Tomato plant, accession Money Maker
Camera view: tilt-top (135 deg); turntable rotation: 90 degrees
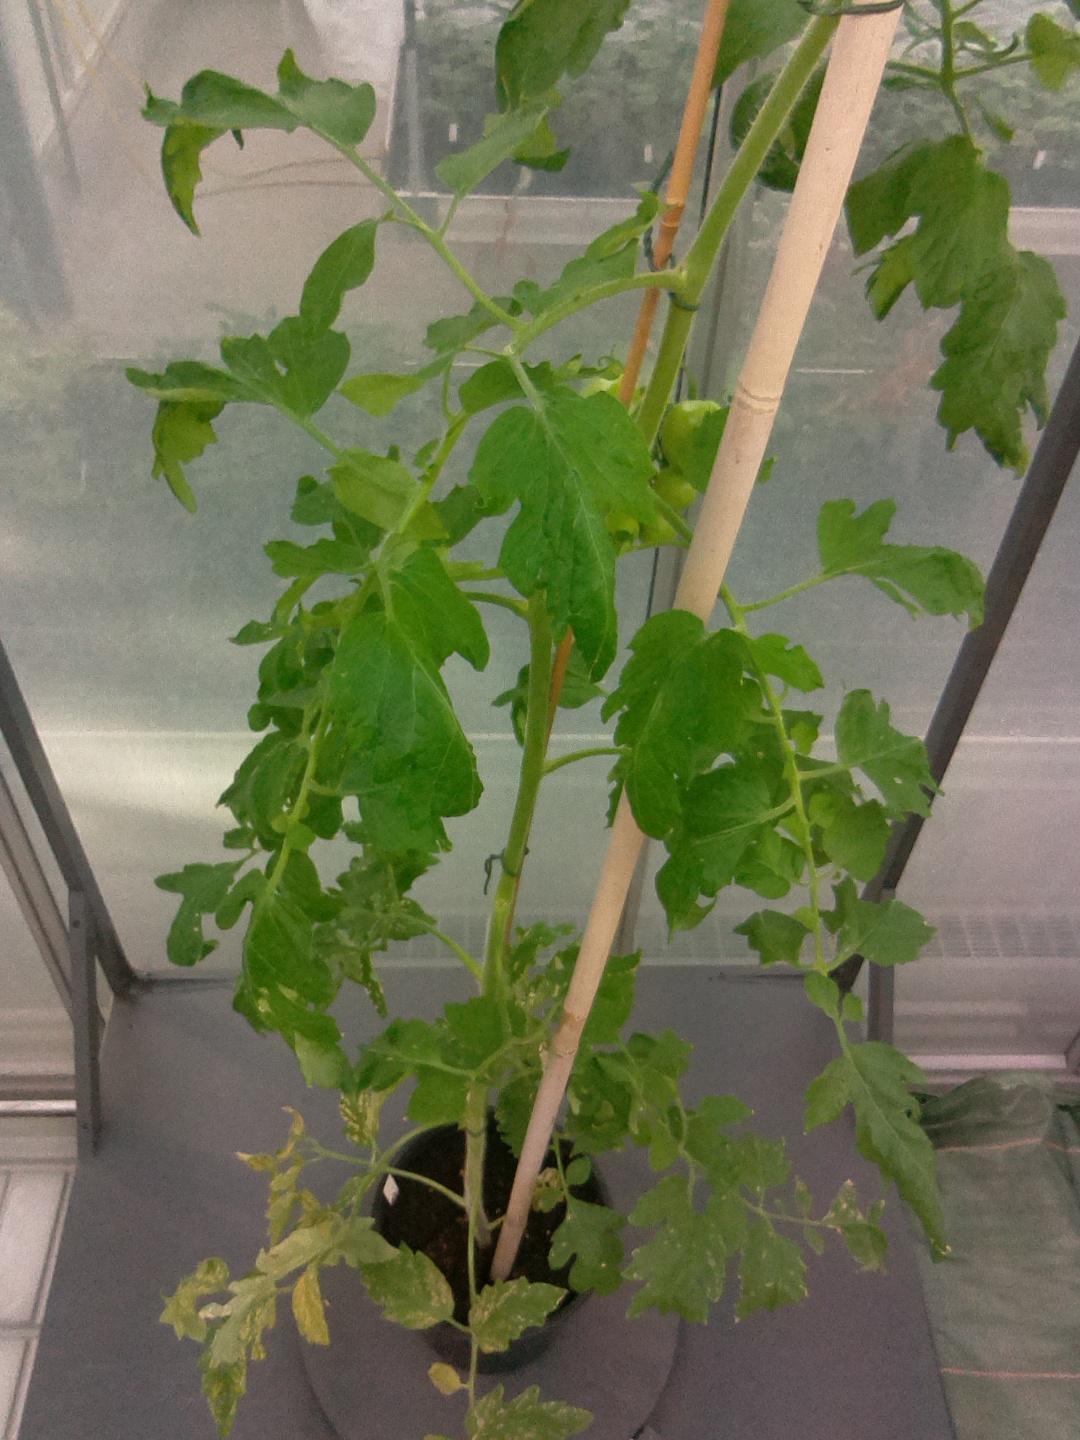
BBCH growth stage 73: 30%-40% of final fruit size